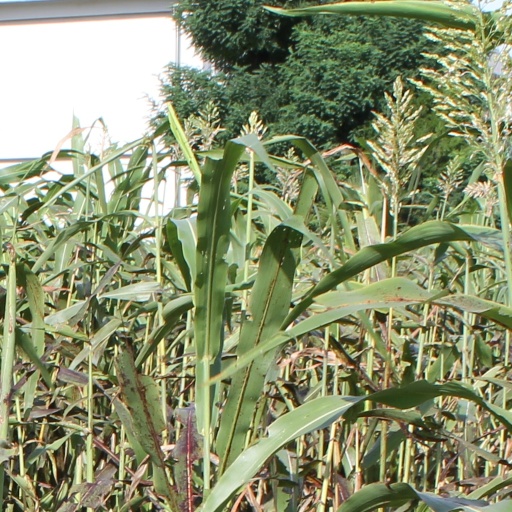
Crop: sorghum